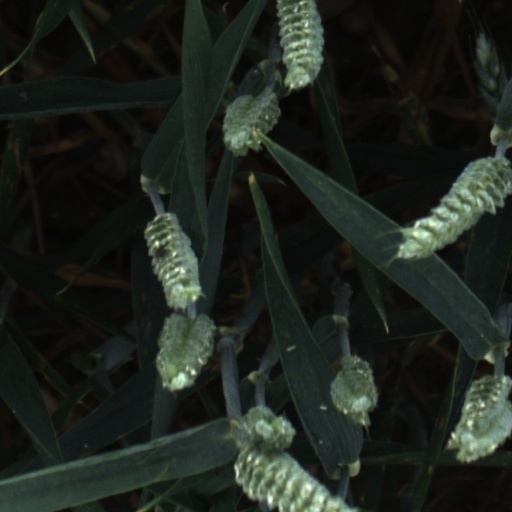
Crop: wheat